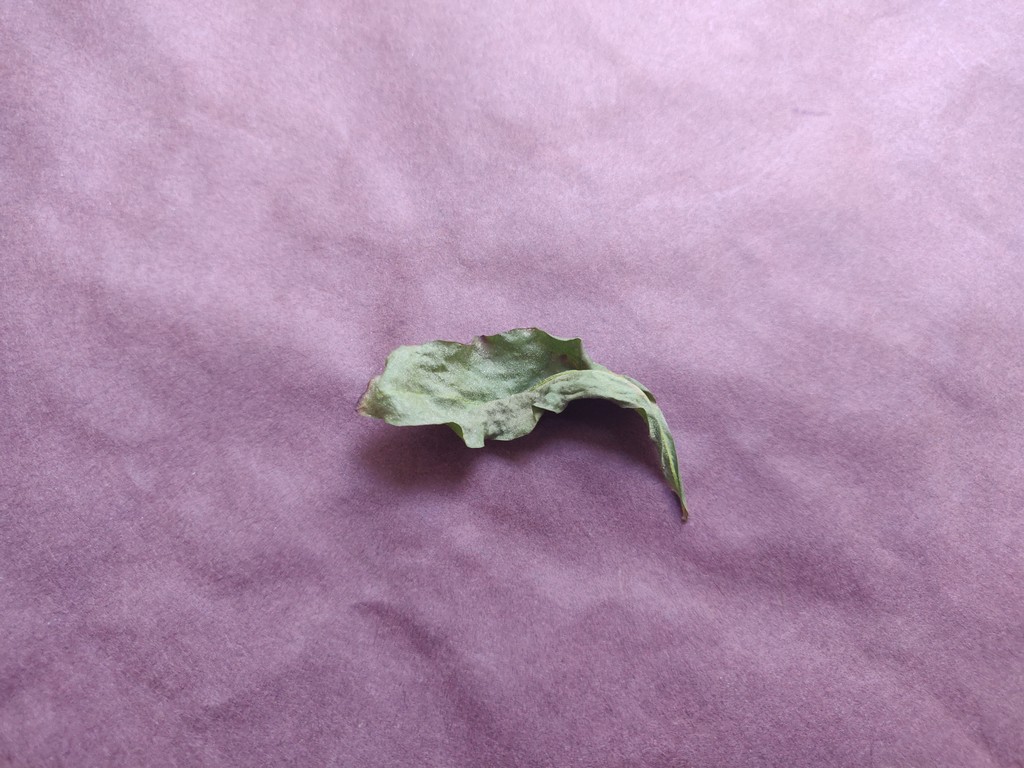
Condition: Dried
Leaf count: single
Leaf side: unknown